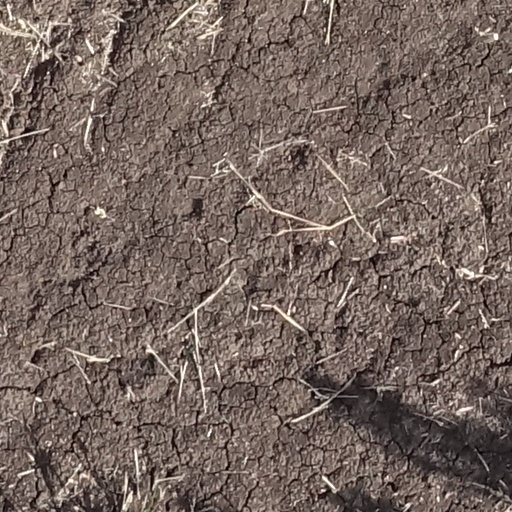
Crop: sorghum